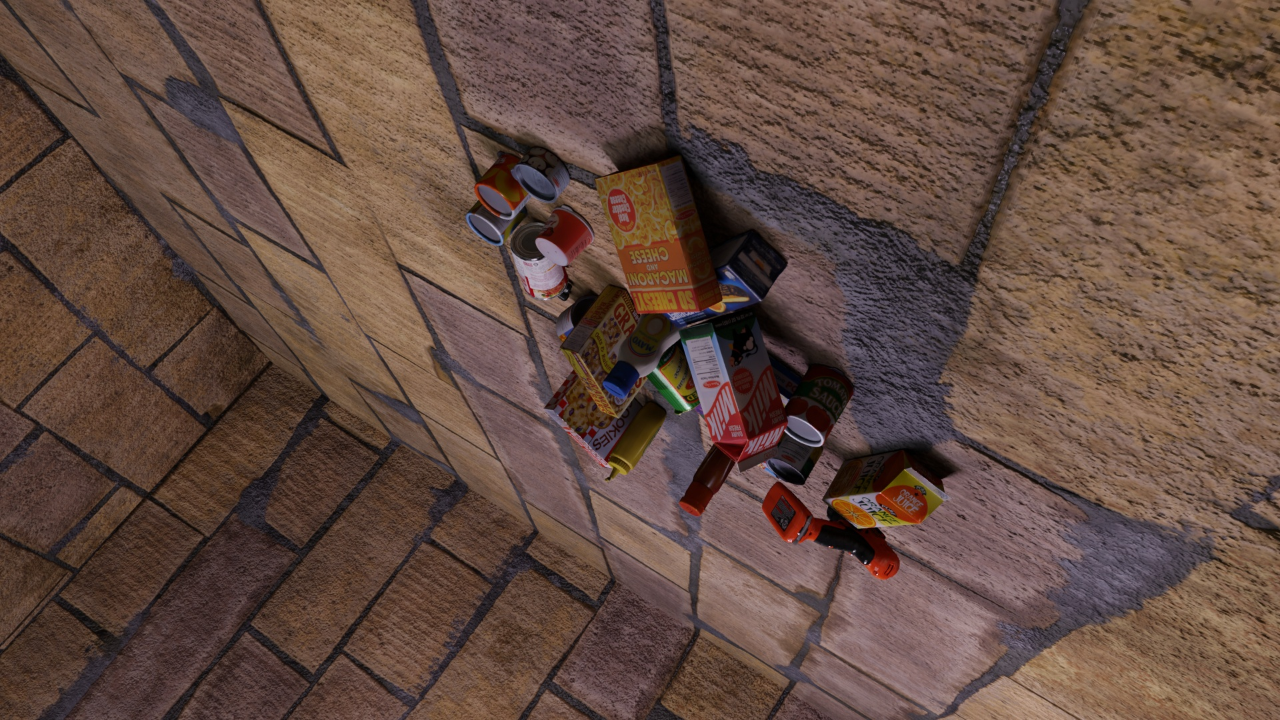
Question:
Can you provide the five normalized (x, y) points between 0 and 1 in the image that outline the grasp plane for the box of macaroni and cheese labeled "SO CHEESY!"? Your answer should be as Grasp center: [], Left finger base: [], Right finger base: [], Left finger tip: [], Right finger tip: [].
Answer: Grasp center: [0.515625, 0.370833], Left finger base: [0.542969, 0.351389], Right finger base: [0.490625, 0.3875], Left finger tip: [0.559375, 0.318056], Right finger tip: [0.507812, 0.354167]